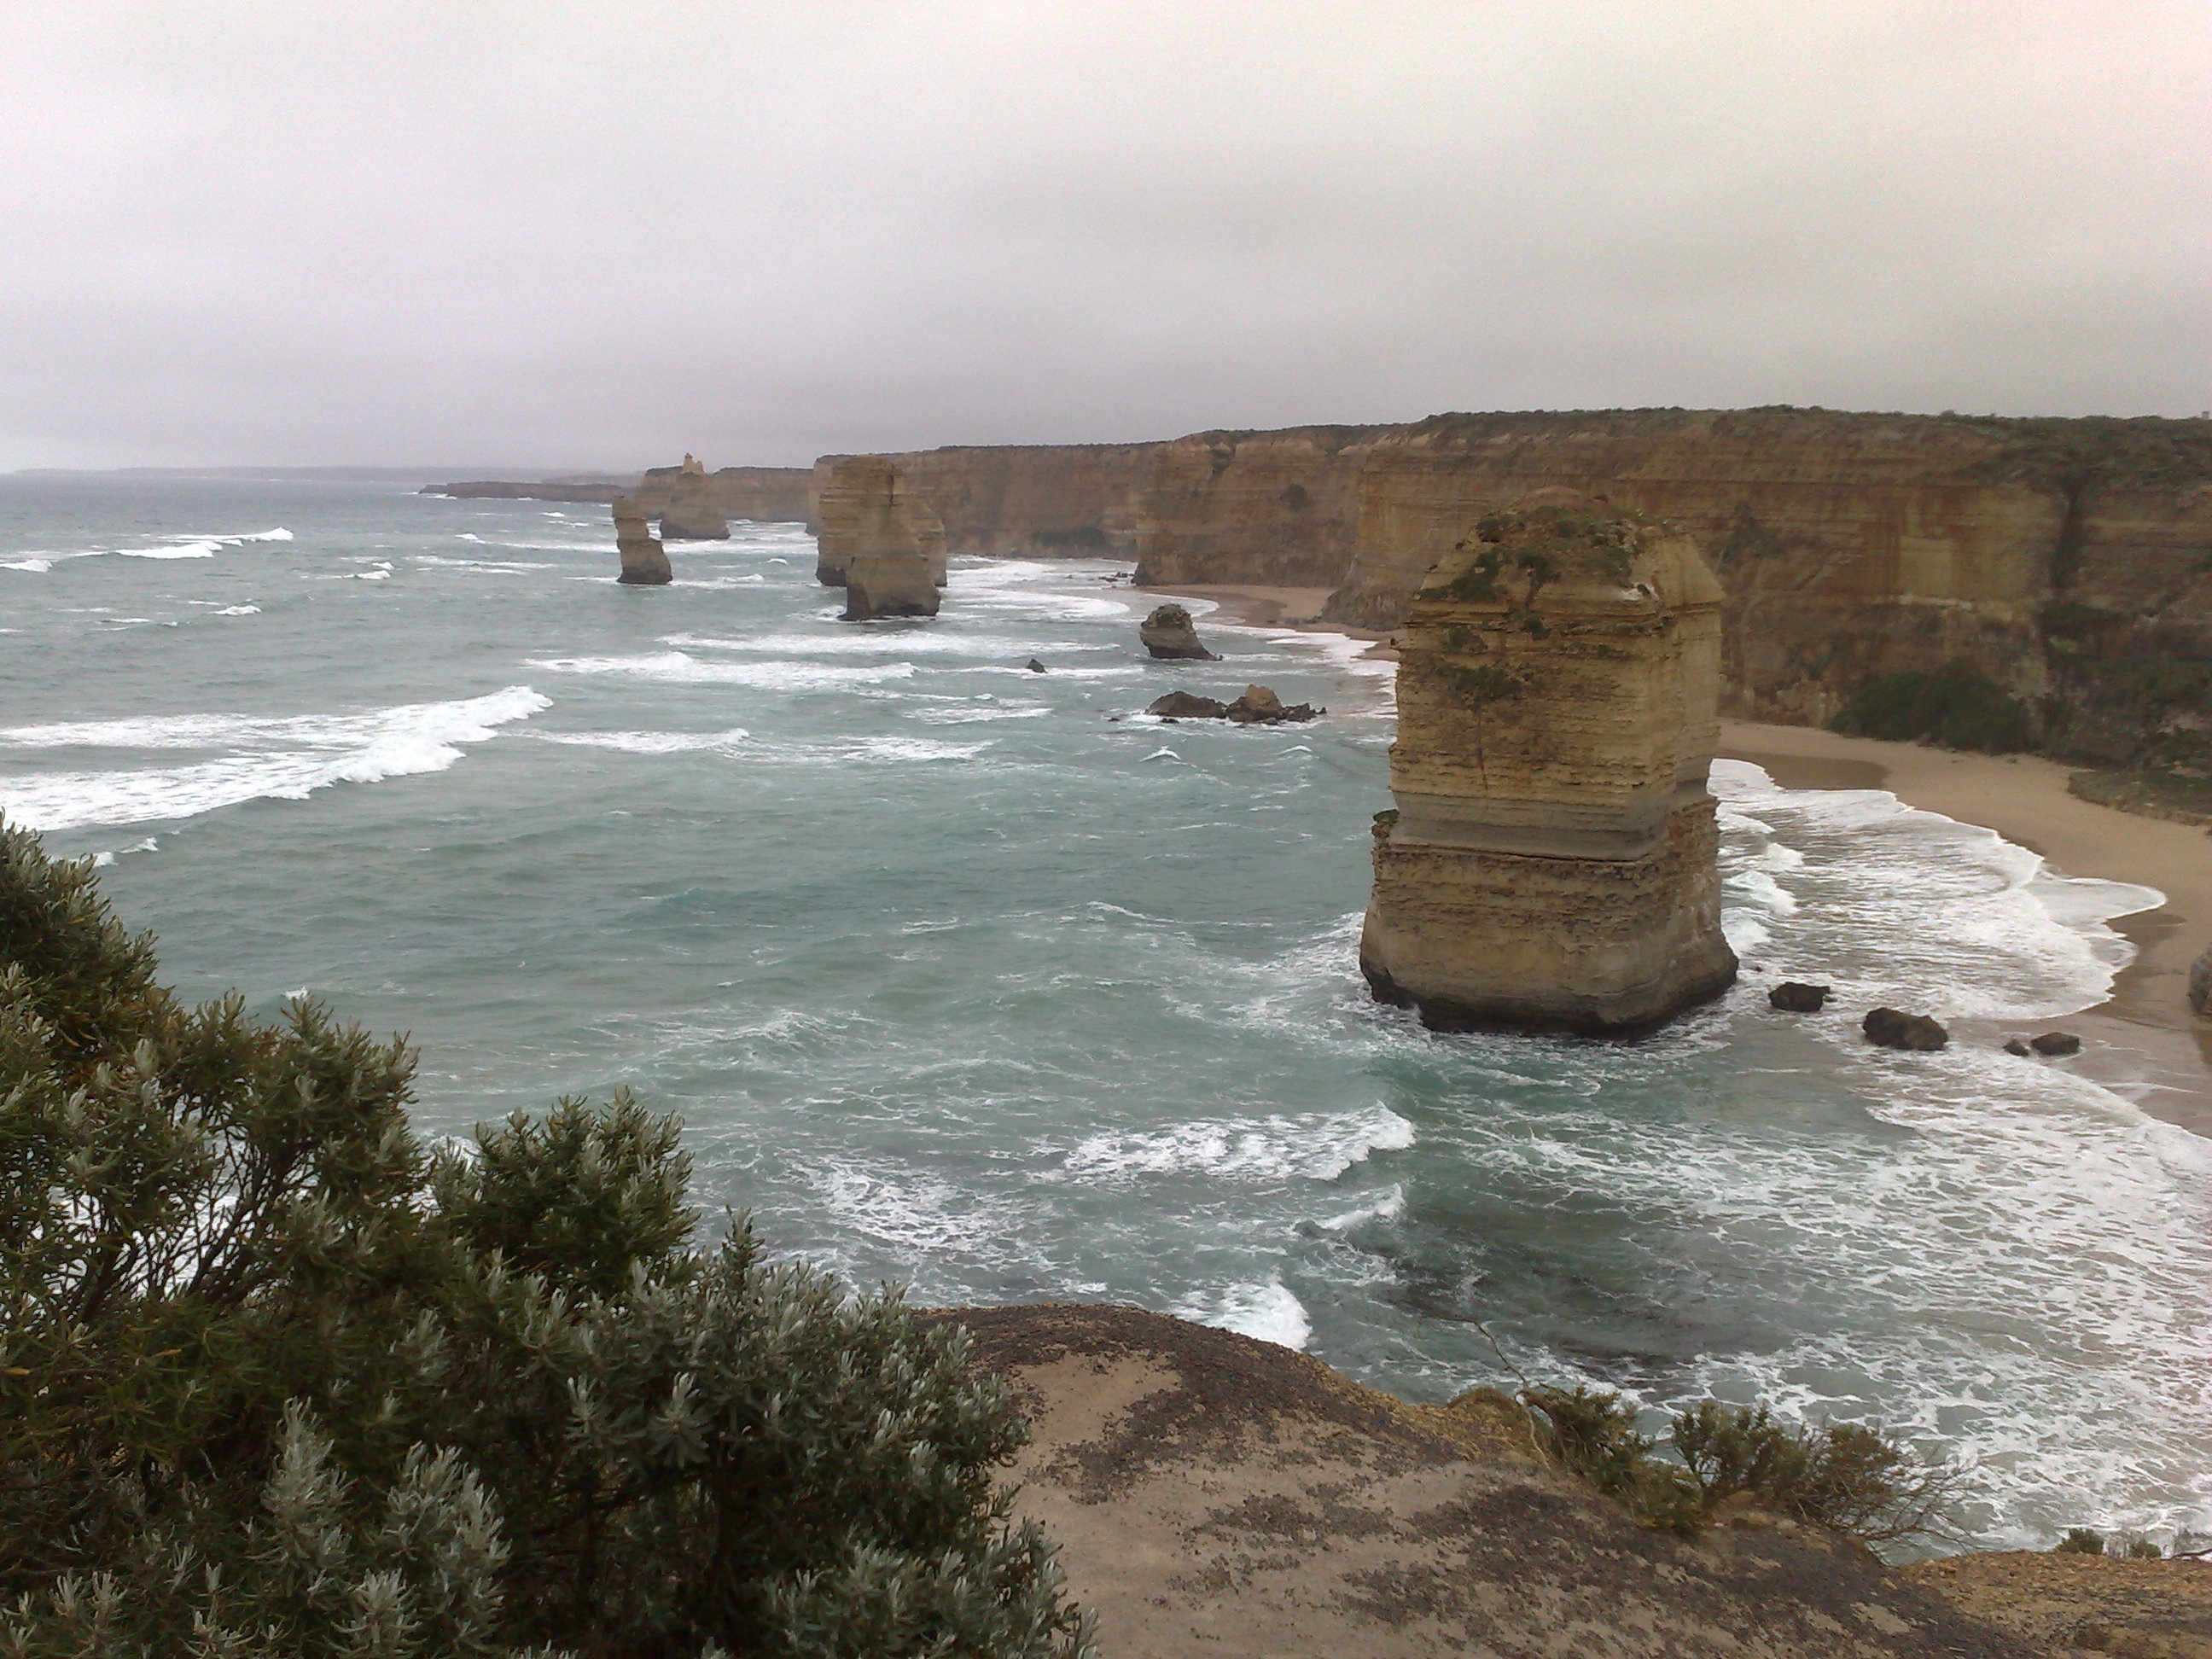
beach, landscape, sea, coast, water, nature, rock, ocean, shore, wave, stone, coastline, cliff, panoramic, cove, scenic, bay, rock formation, landmark, tourism, terrain, body of water, australia, geology, cape, landform, great ocean road, twelve apostles, wind wave